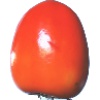
Label: Kaki 1